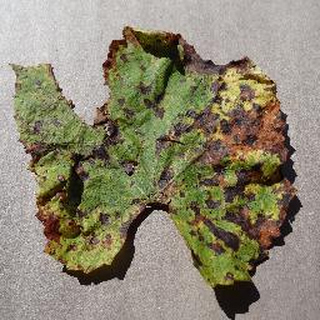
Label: grape_leaf_blight